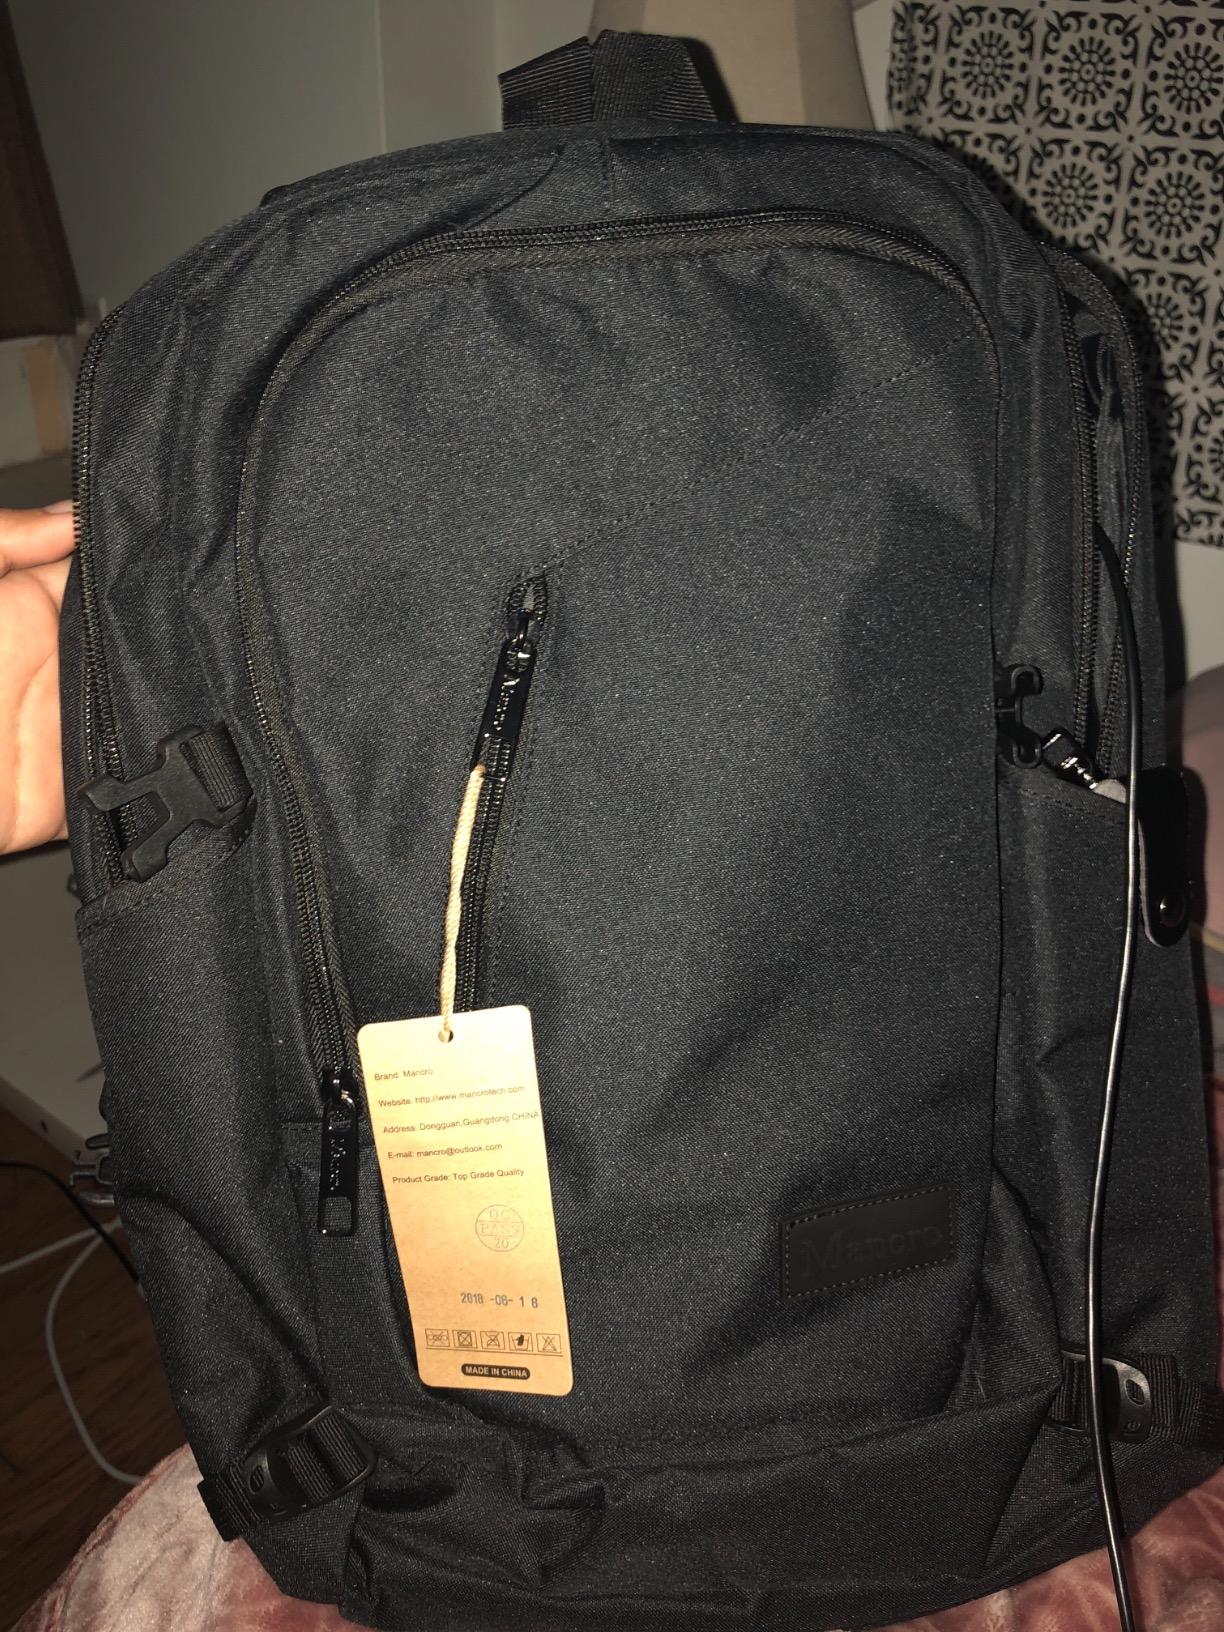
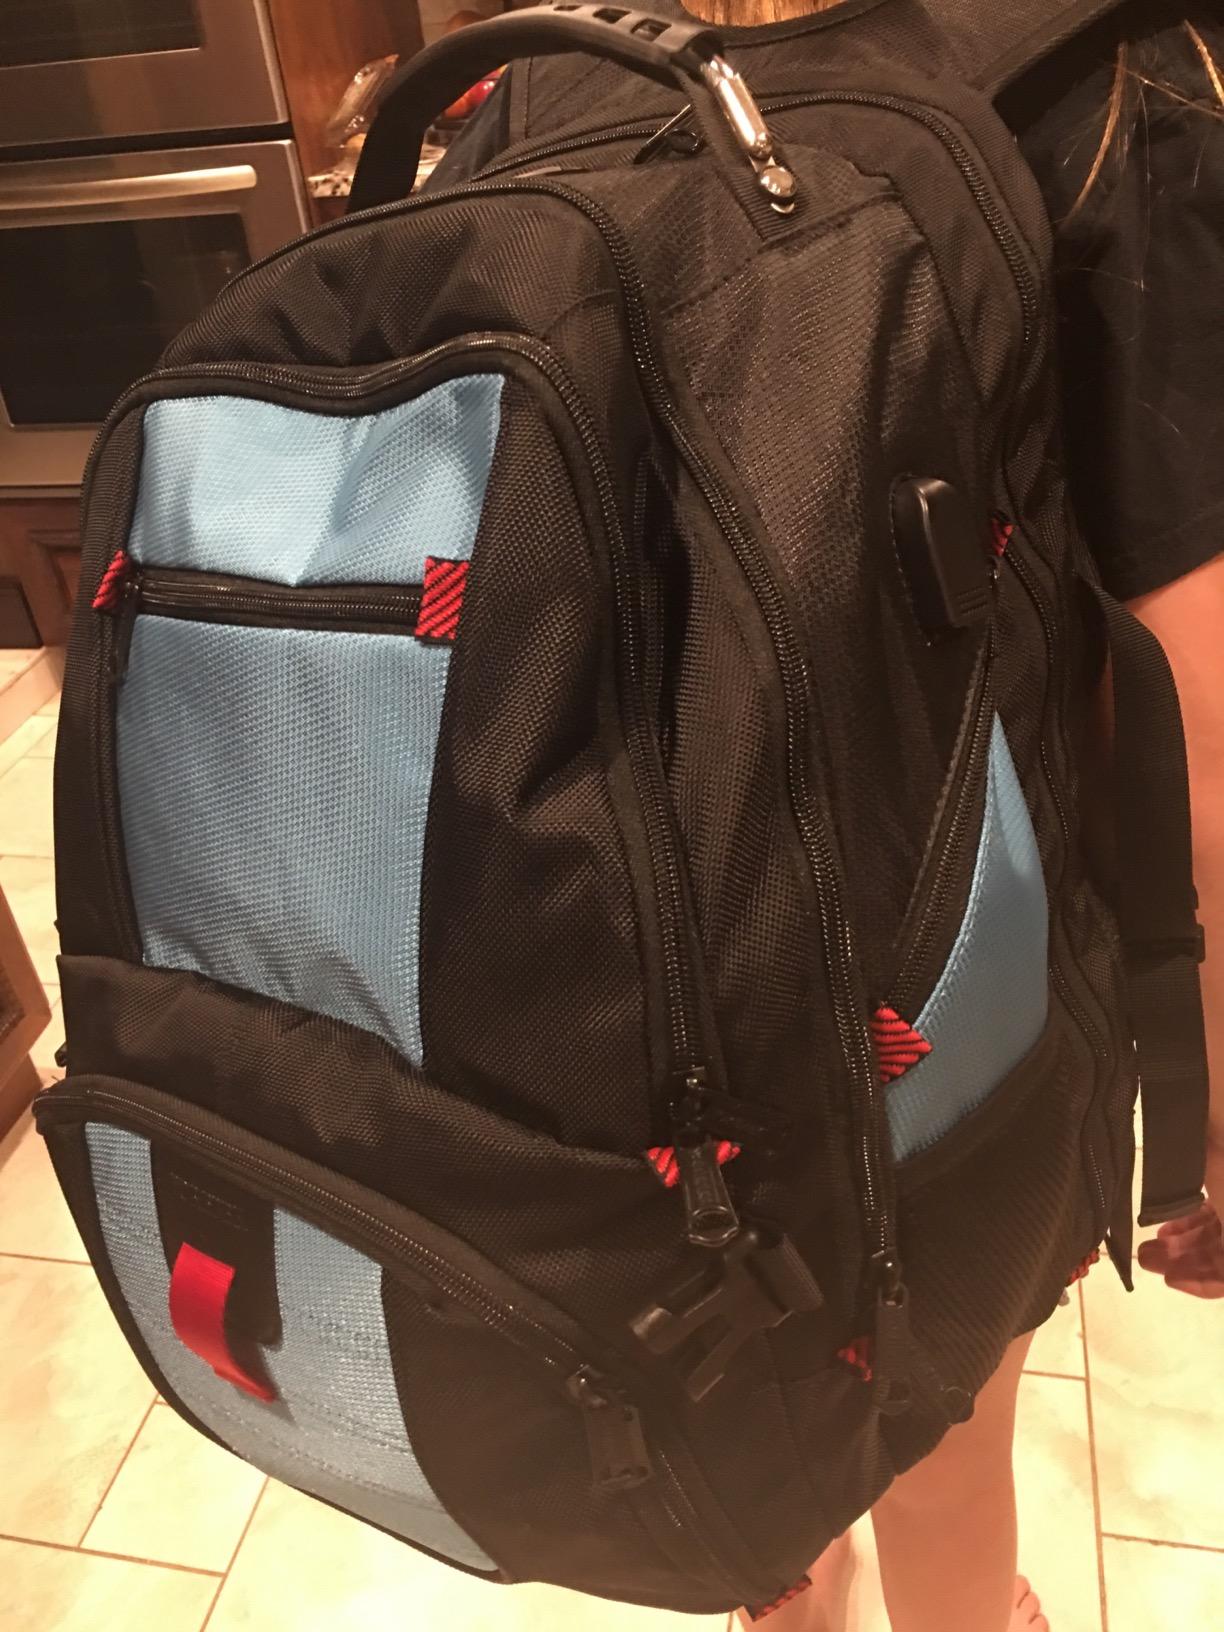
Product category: bag
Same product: no